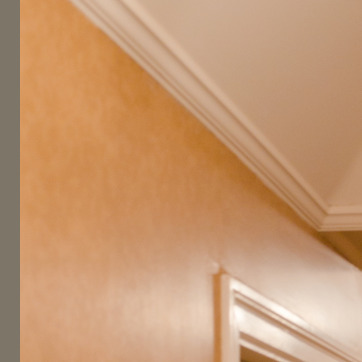
Material: painted